SS Oceanic (1870)

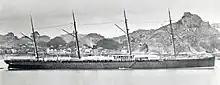
"Oceanic" at Amoy in 1879

"Oceanic" was built by Harland and Wolff in Belfast, and was launched on 27 August 1870, arriving in Liverpool for her maiden voyage on 26 February 1871. Powered by a combination of steam and sail, she had twelve boilers generating steam at 65 pounds-force per square inch (450 kPa) powering a single four cylinder compound steam engine, 2 x and 2 x , with a stroke of . A single funnel exhausted smoke. Four masts carried sail; square sails on the first three masts, and fore-and-aft sails on the mizzenmast, for a four-masted barque rig. The hull was constructed of iron and divided into eleven watertight compartments. A crew of 143 operated the vessel.